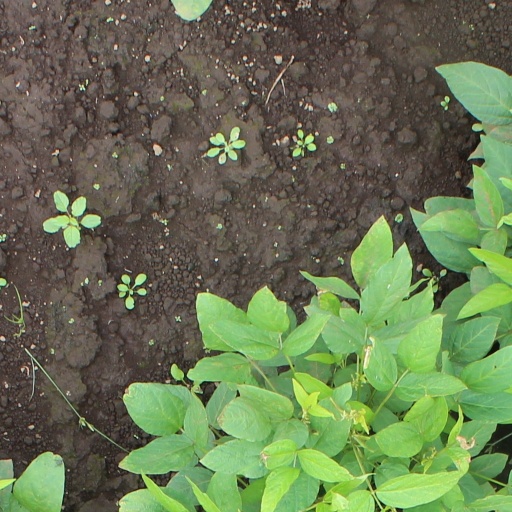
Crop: soybean